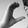
ASL letter: C